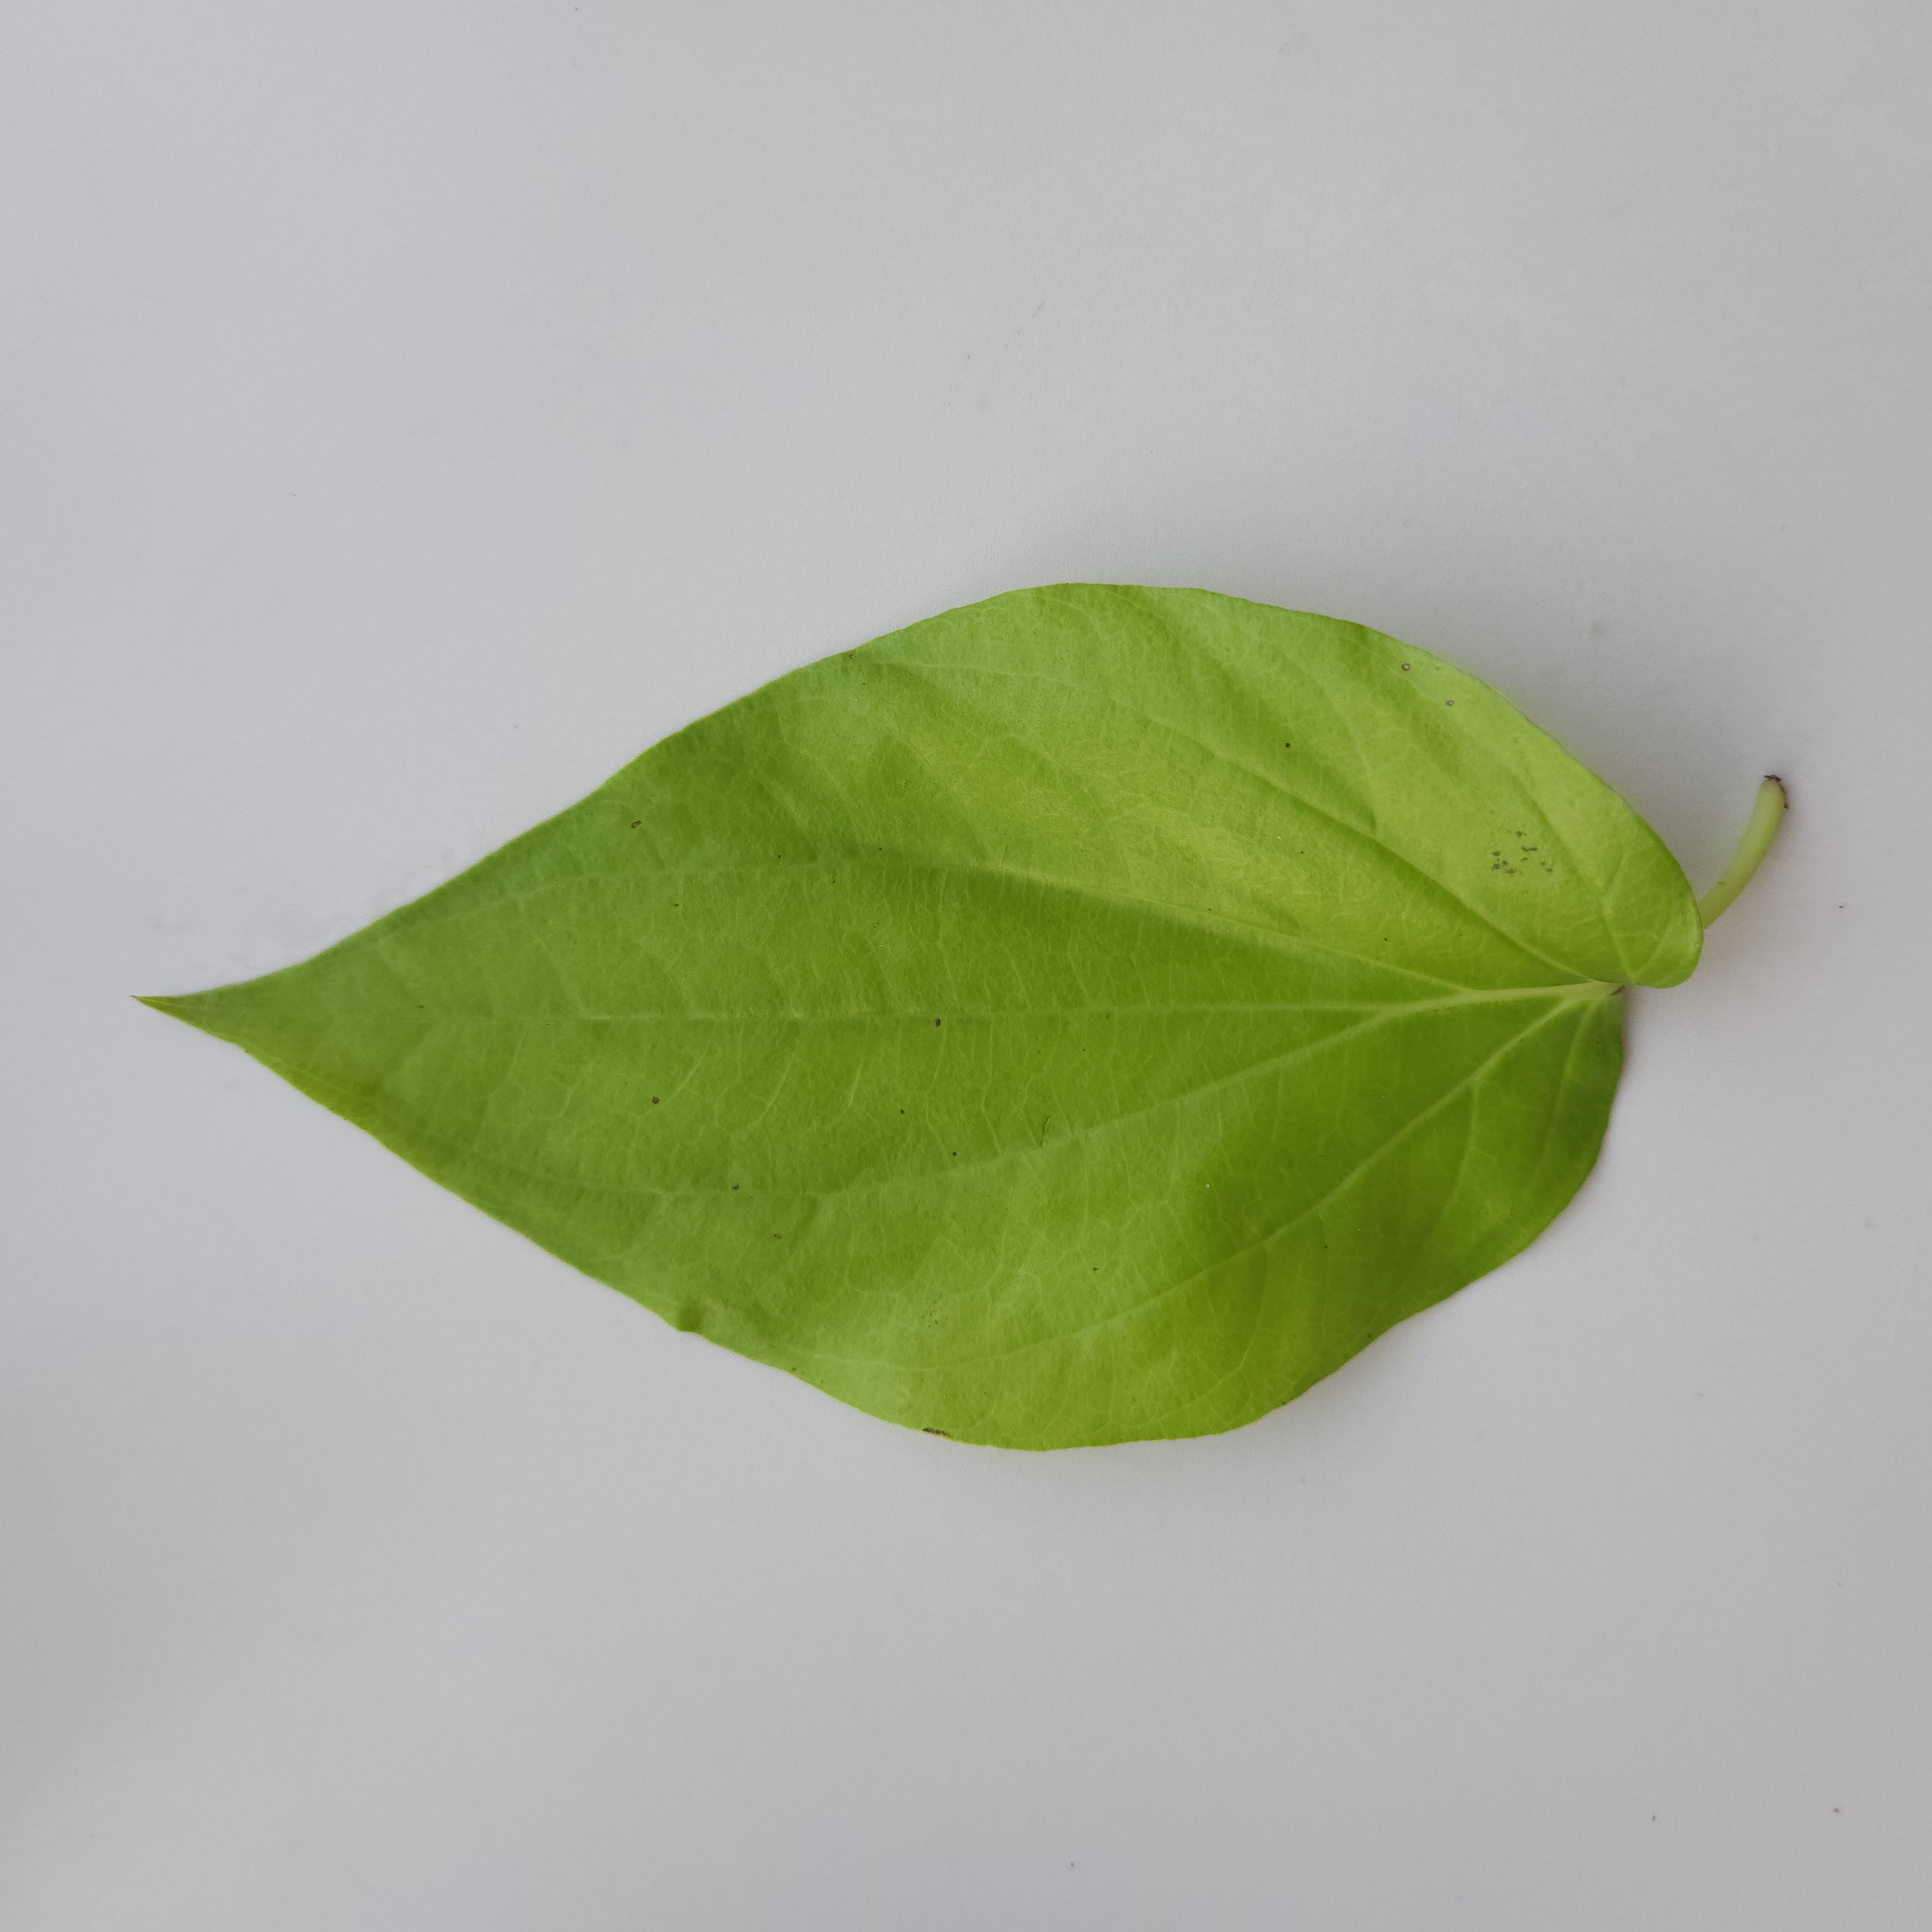
Label: Healthy